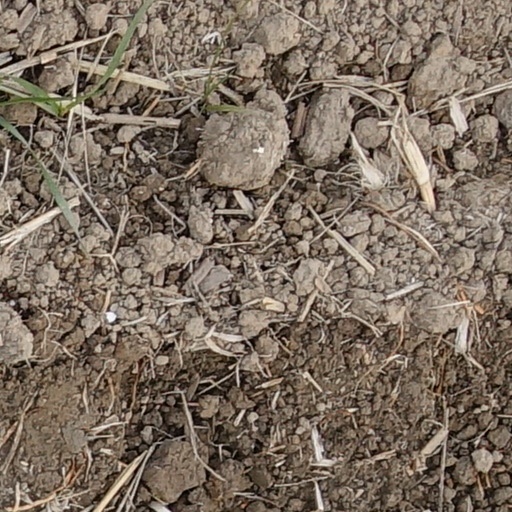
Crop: wheat